Iñigo Manglano-Ovalle

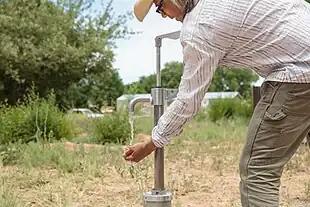
Iñigo Manglano-Ovalle, "Well 35°58’16”N – 106°5’21”W" (site-specific land art, Santa Clara Pueblo, NM, 2014). Pictured: Iñigo Manglano-Ovalle.

Iñigo Manglano-Ovalle (born 1961, Madrid, Spain) is an American conceptual artist known for multidisciplinary, socially oriented sculpture, video and installations and urban community-based projects of the 1990s. His work often explores a dialectical relationships involving minimalist aesthetics, the utopian ambitions of modernism and science, and the resulting—often negative—social, geopolitical and ecological consequences of such ideologies. "New York Times" critic Holland Cotter wrote that Manglano-Ovalle was adept in "distilling complex ideas into inviting visual metaphors," while Jody Zellen described his work as "infused with a formal elegance and sociopolitical content." Manglano-Ovalle has been featured in solo exhibitions at the Art Institute of Chicago, MASS MoCA, Museo Tamayo Arte Contemporaneo and Museum of Contemporary Art, Chicago (MCA), and participated in Documenta 12, the Venice Biennale, Whitney Biennial, and Bienal de São Paulo. He has been recognized with MacArthur Foundation, Guggenheim, and National Endowment for the Arts fellowships and his work belongs to the collections of forty major institutions. He has been a professor at Northwestern University since 2012 and lives and works in Chicago.